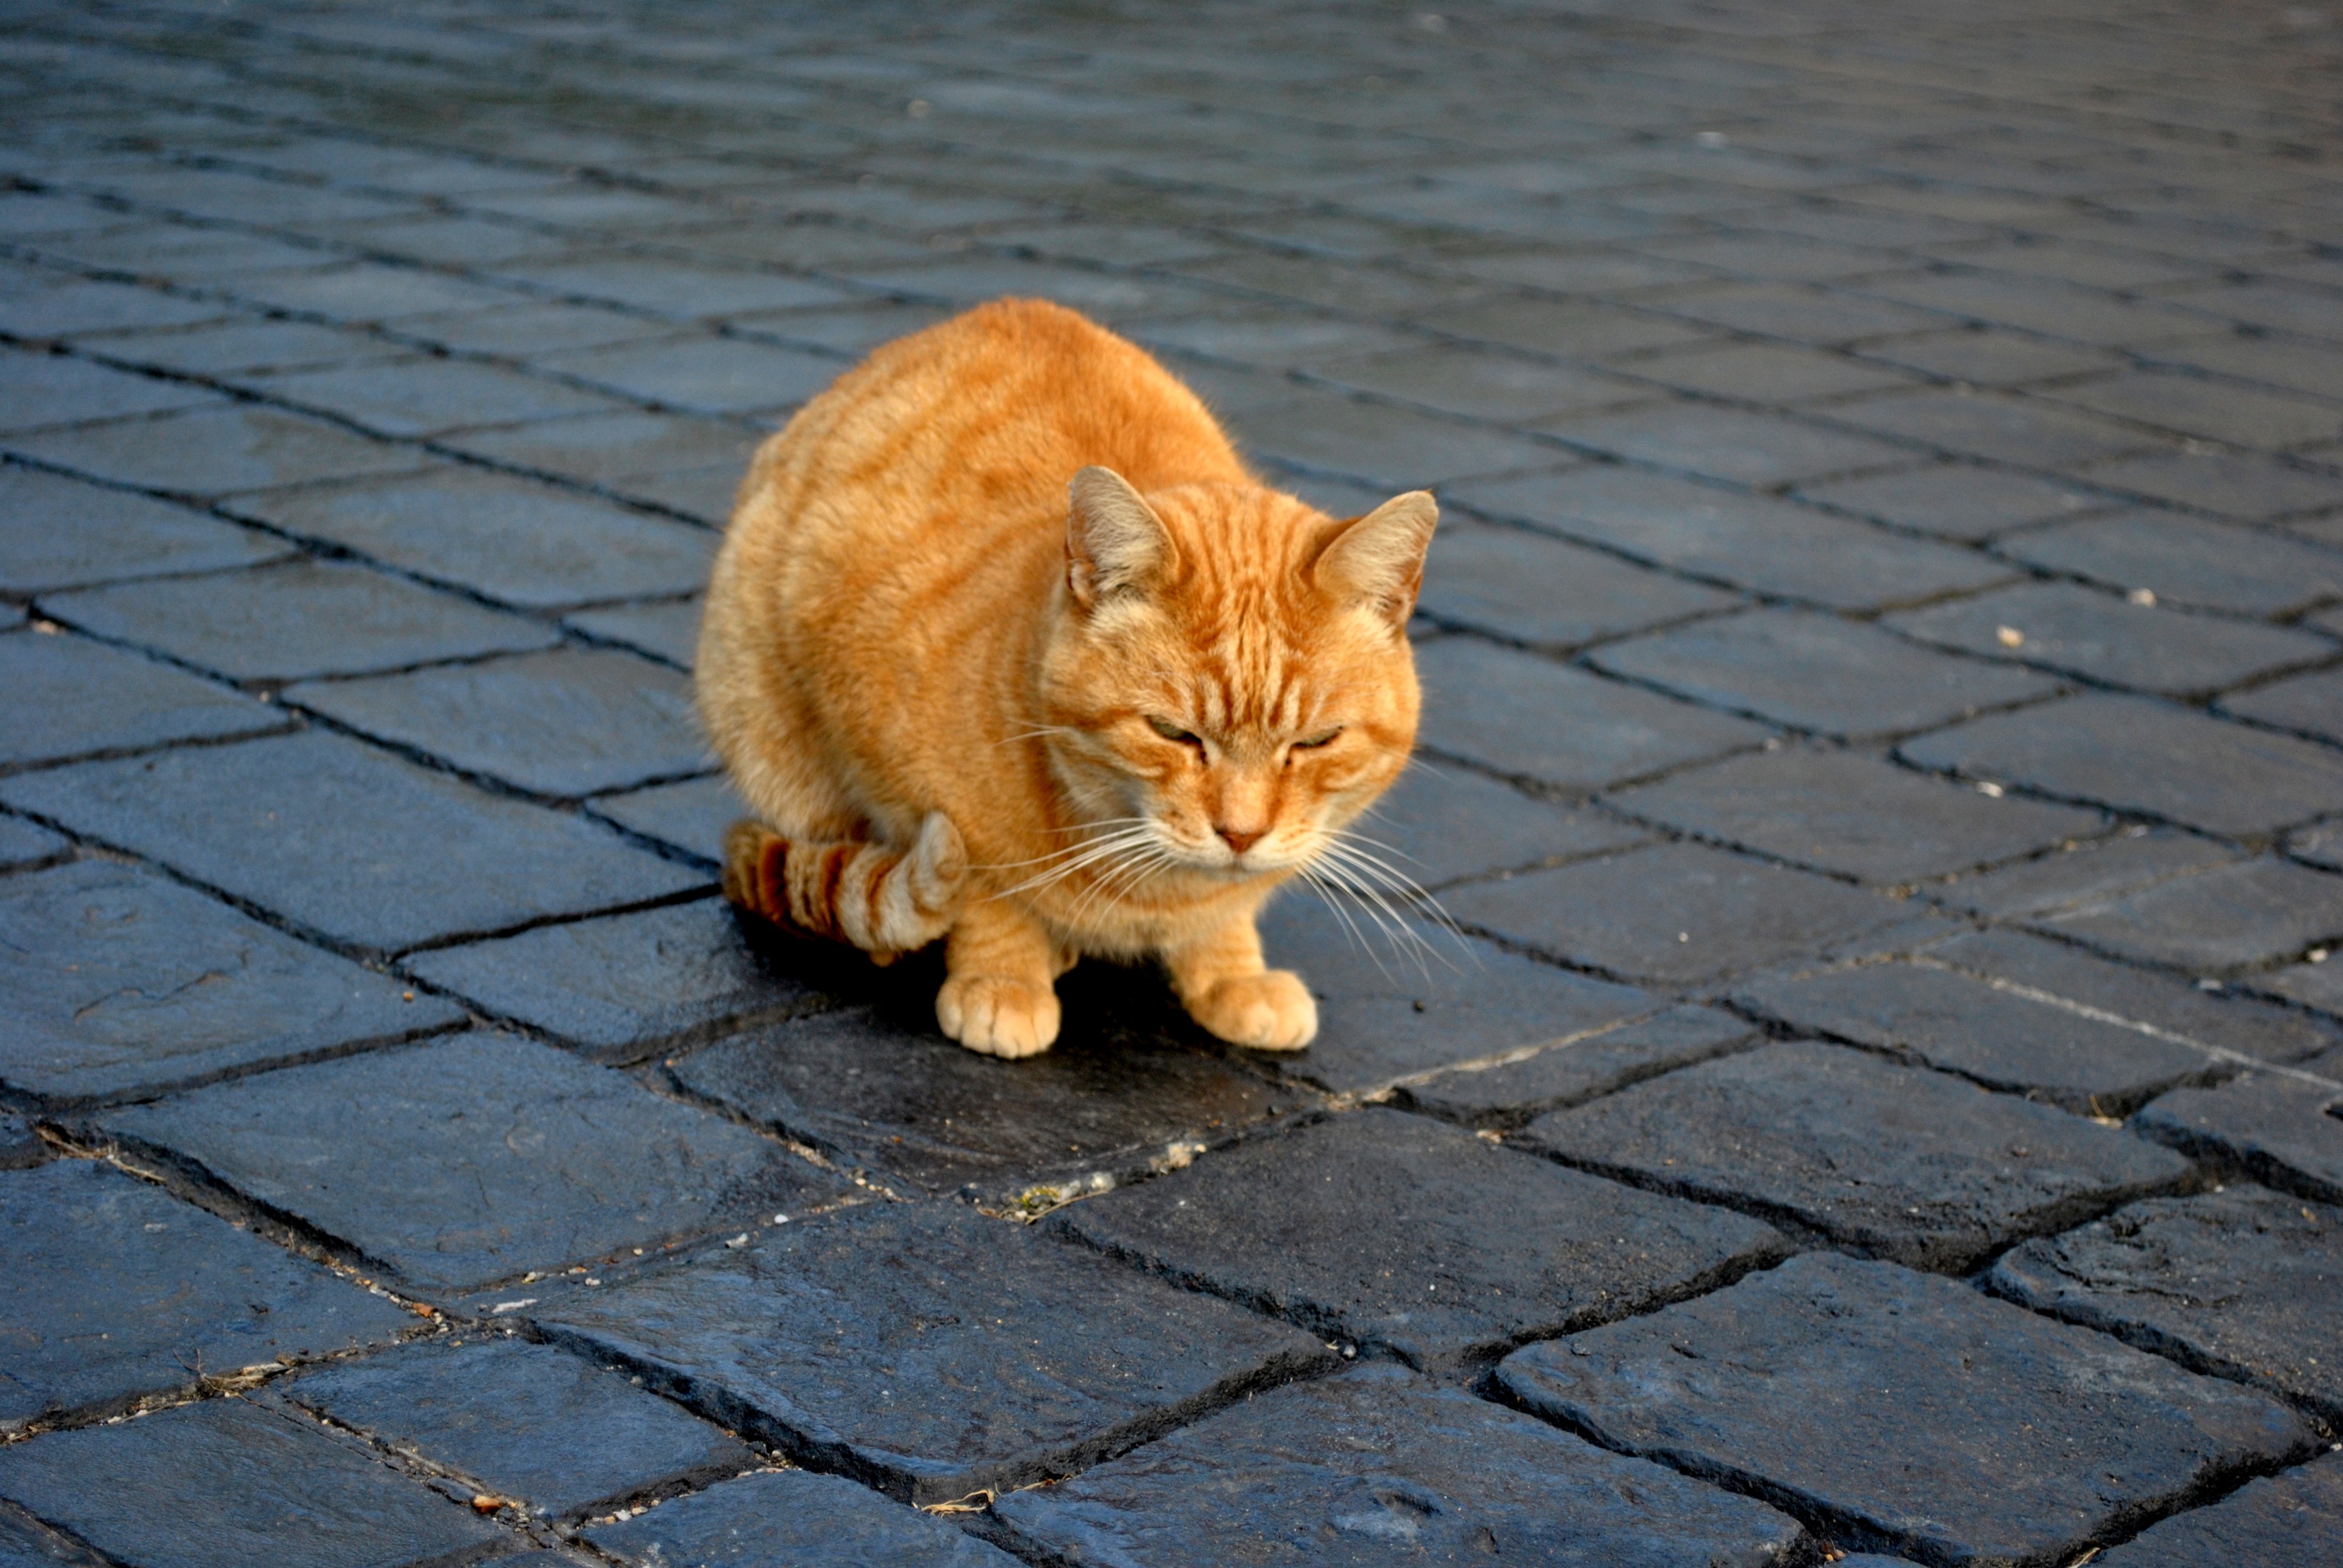
pet, kitten, cat, mammal, fauna, whiskers, vertebrate, red cat, tabby cat, small to medium sized cats, cat like mammal